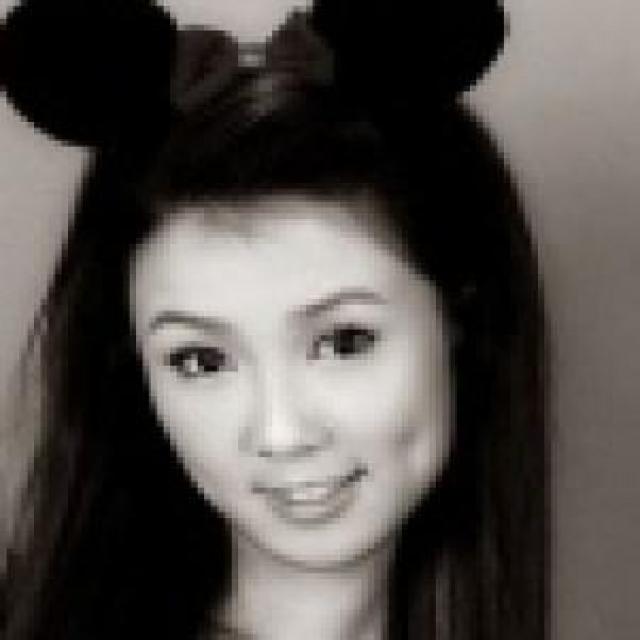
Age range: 21-44